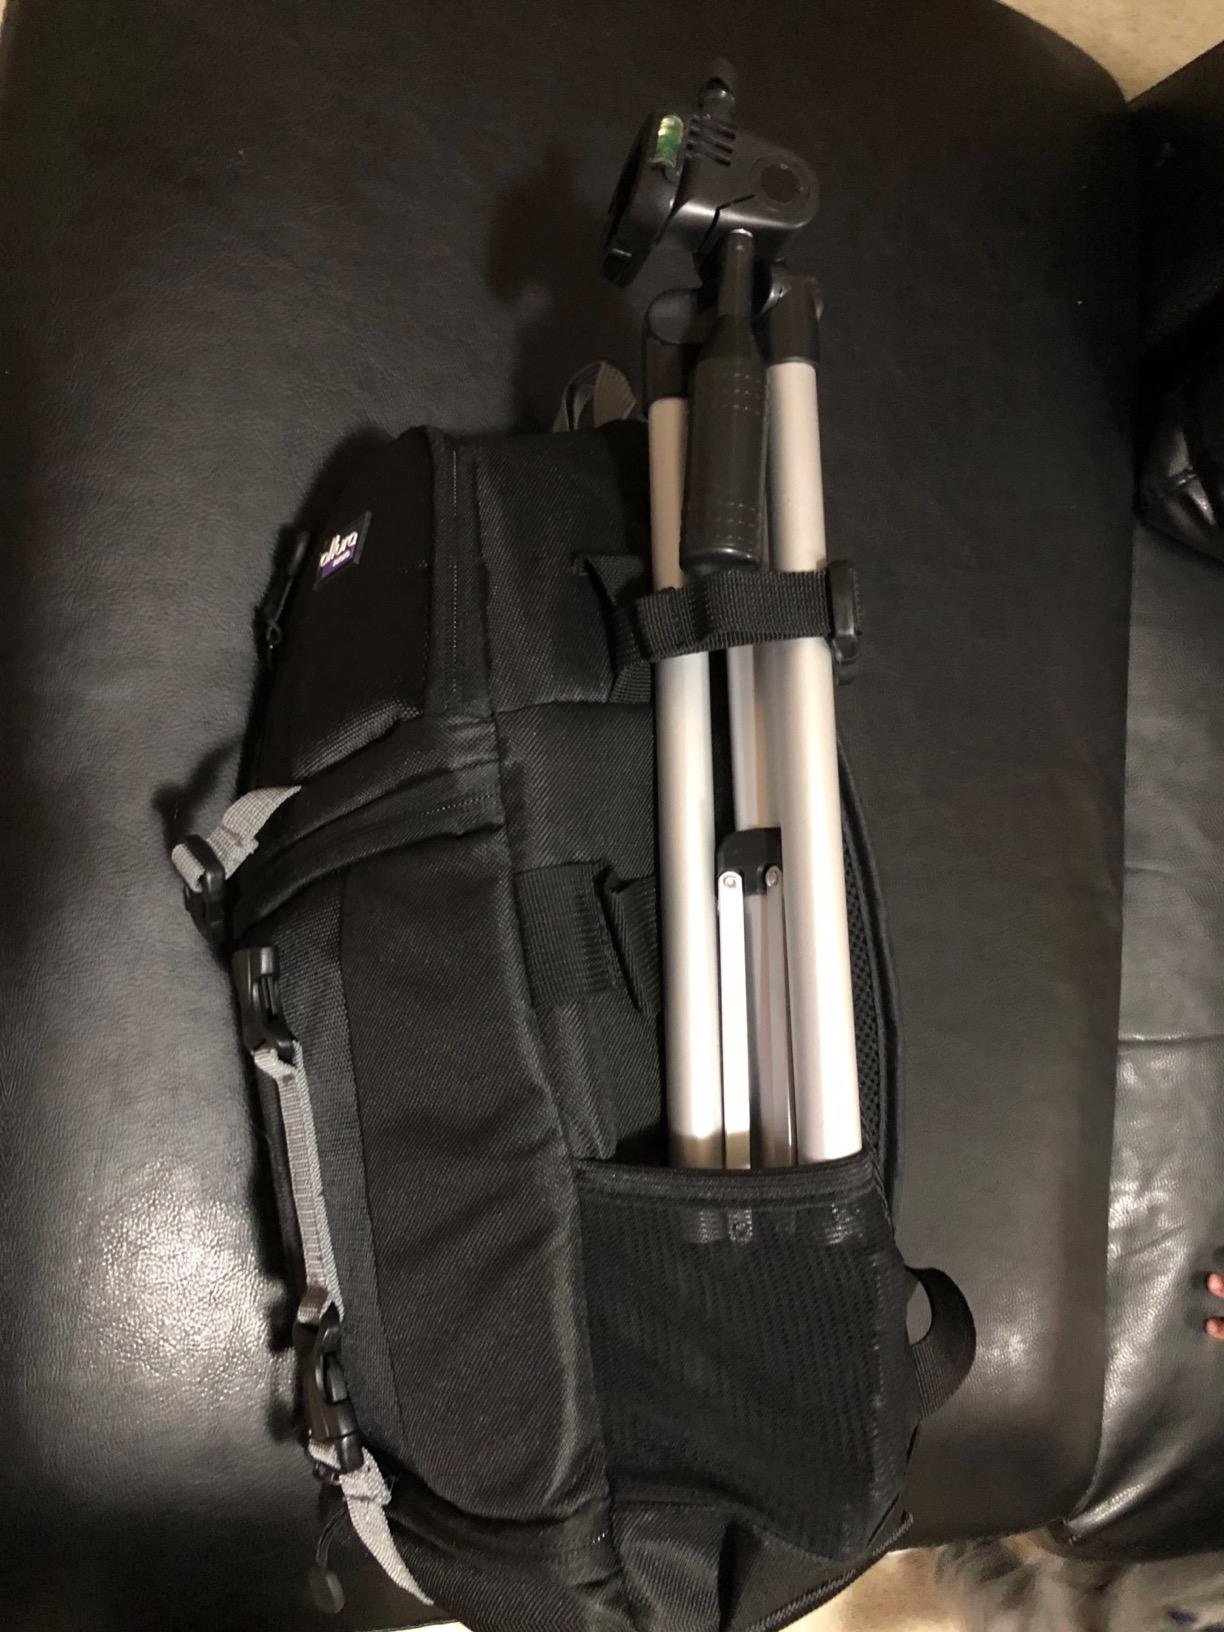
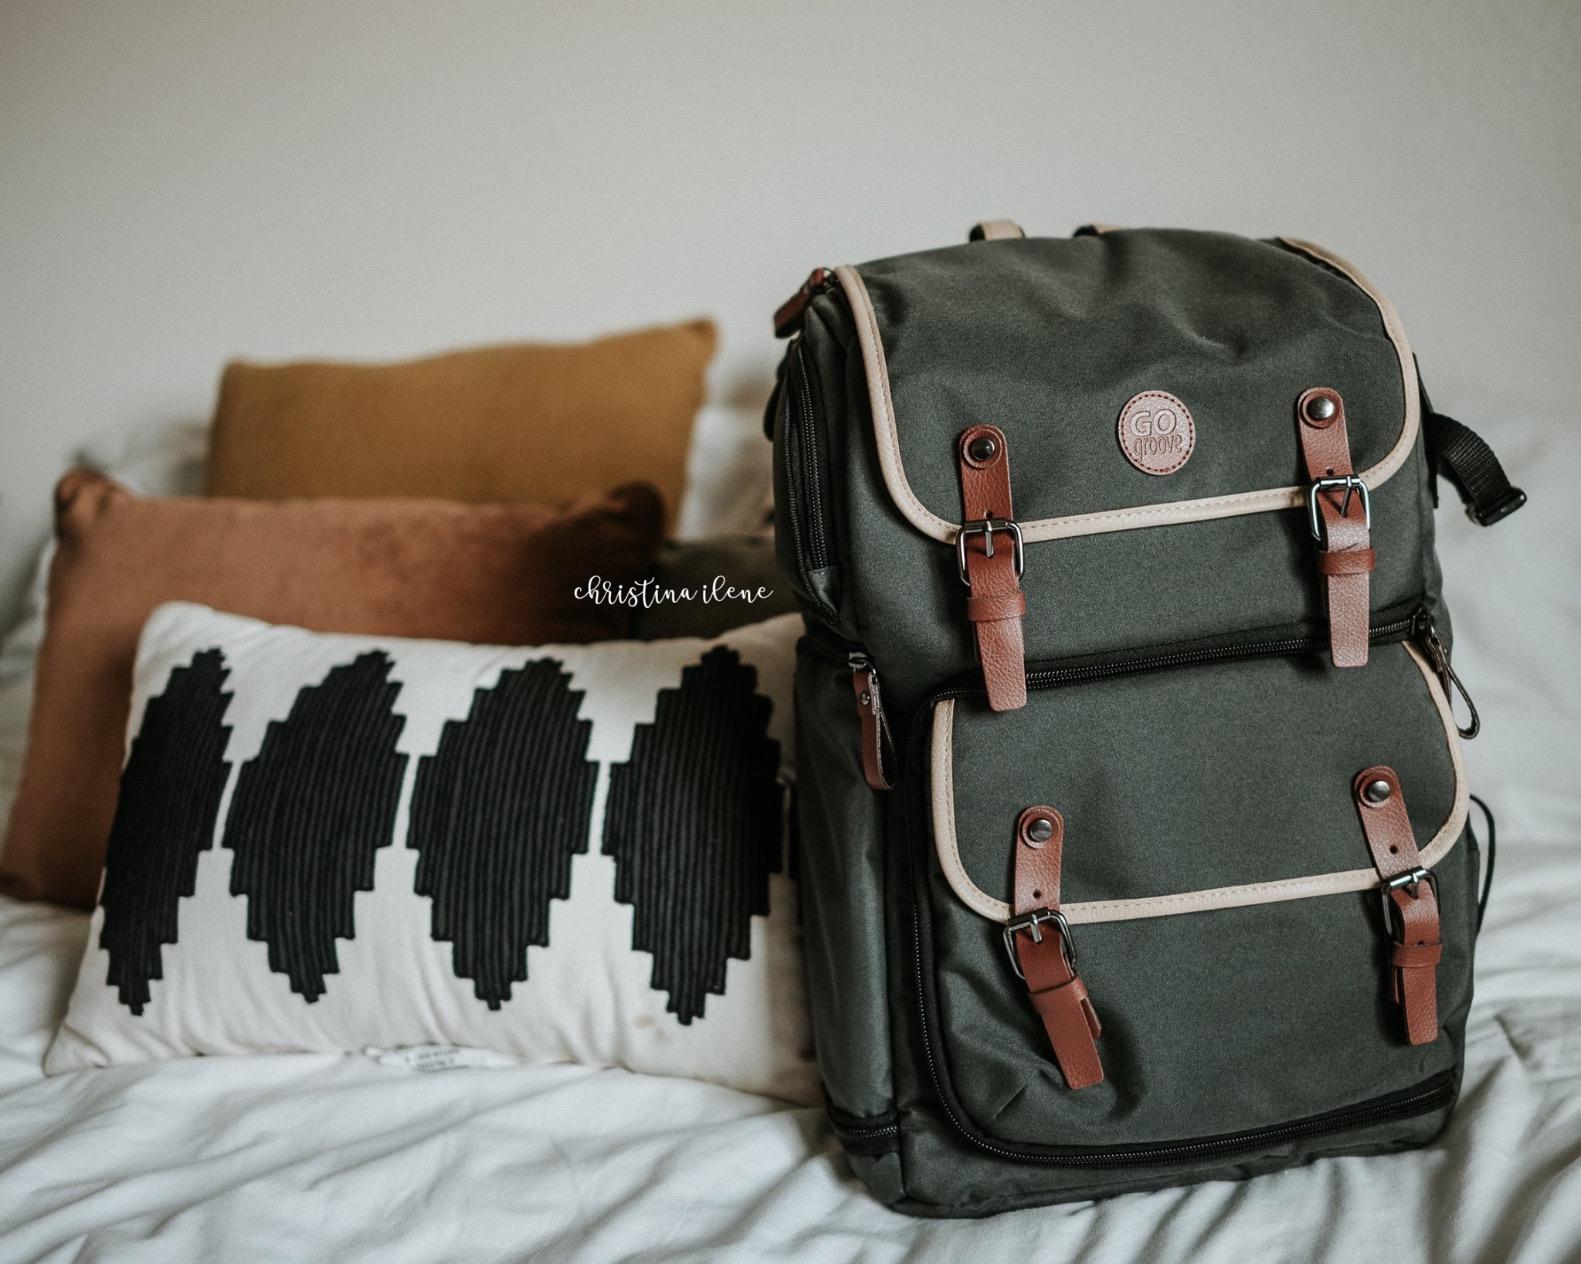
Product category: bag
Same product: no